Wade H. Hammond

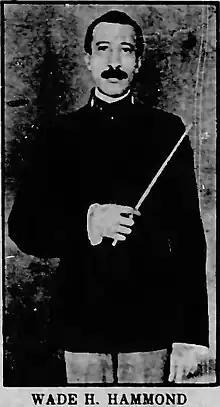
Wade H. Hammond, circa 1911

Wade H. Hammond (1879–January 15, 1957), born in Huntsville, Alabama, was an American musician who became one of the first African American bandmasters in the United States military in 1909, for the 9th Cavalry. Hammond enlisted in the service during the Spanish-American War, where he was the bandmaster for the 3rd Alabama Volunteer Infantry Regiment. Hammond’s military career extended from the Spanish American War to World War I, and the beginning of World War II.